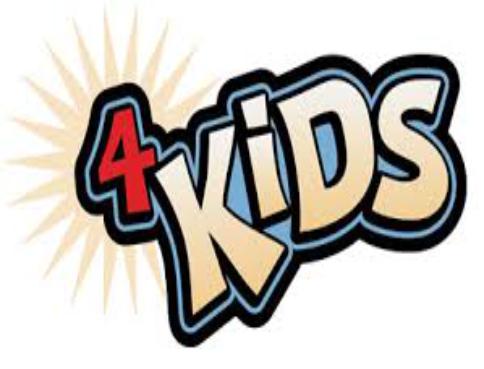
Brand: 4Kids
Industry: Leisure